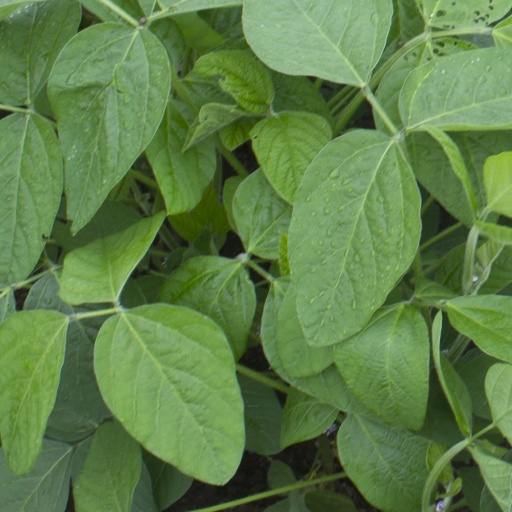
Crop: soybean